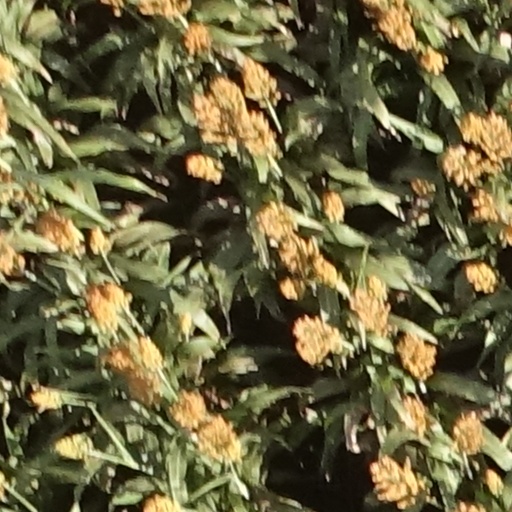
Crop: sorghum